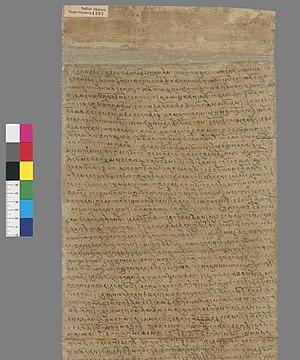
Les anciennes chroniques tibétaines sont des chroniques narratives et chantées sur l'histoire de la dynastie Yarlung et l'Empire du Tibet, découvertes par Paul Pelliot, dans les grottes de Mogao, en Chine, au début du XXᵉ siècle.